Charles Duncombe (Upper Canada Rebellion)

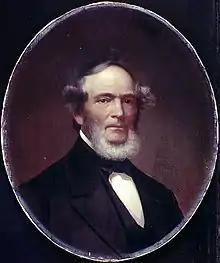
Dr. Charles Duncombe, c. 1840

Charles Duncombe (28 July 1792 – 1 October 1867) was a leader in the Upper Canada Rebellion in 1837 and subsequent Patriot War. He was an active Reform politician in the 1830s, and produced several important legislative reports on banking, lunatic asylums, and education.